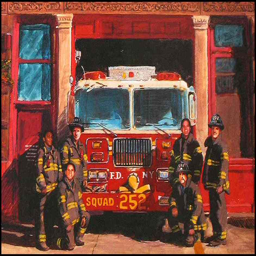
an artist memorialized the lost firefighters .